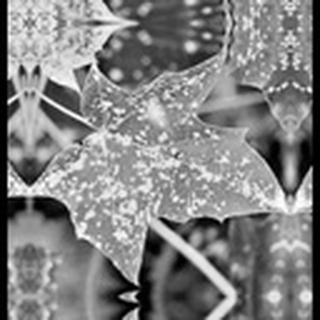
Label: cotton_powdery_mildew